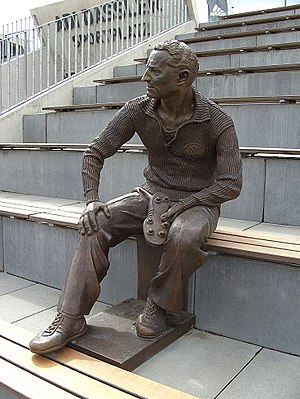
Adolf Dassler / Liv / Denazifikationsproceduren og familien sprænger
Skulptur af Dassler i Adi Dassler Stadium
Adolf " Adi " Dassler var en tysk skomager, opfinder og iværksætter, der grundlagde det tyske sportstøjsfirma Adidas. Han var også den yngre bror til Rudolf Dassler, grundlægger af Puma. Dassler var en innovatør inden for design af atletisk sko og en af de tidlige producenter, der fik reklame fra atleter til at drive salg af hans produkter. Som et resultat af hans koncepter byggede Adi Dassler den største producent af sportsbeklædning og udstyr. Da han døde havde Adidas 17 fabrikker og et årligt salg på en milliard mark.